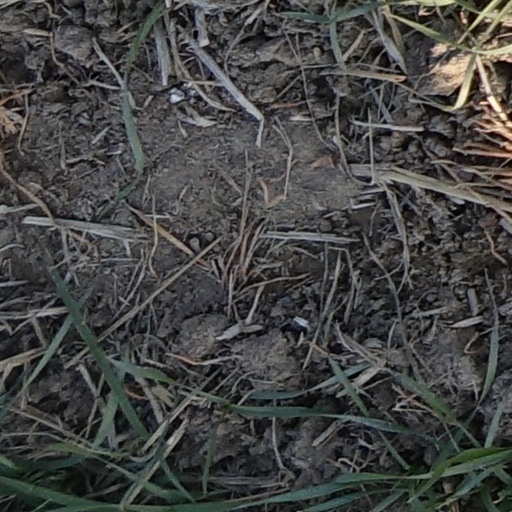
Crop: wheat